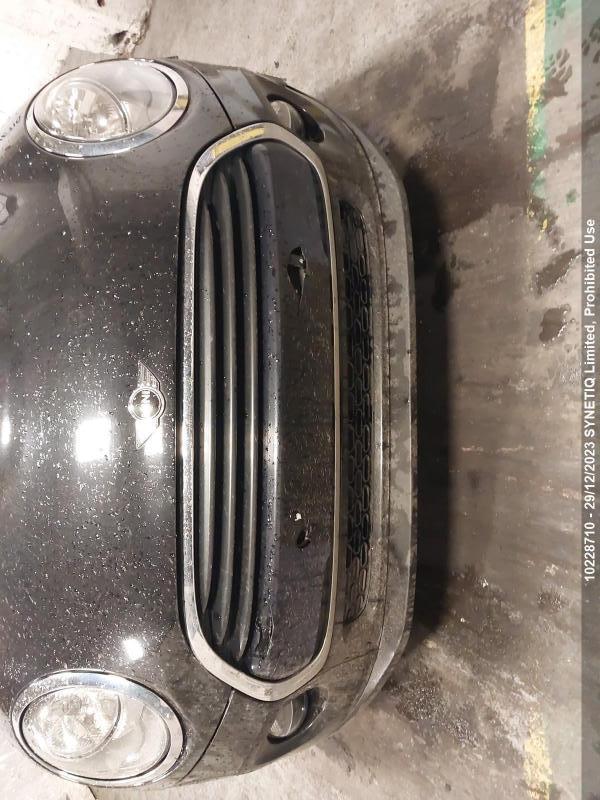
Aucun dommage détecté.
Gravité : aucun